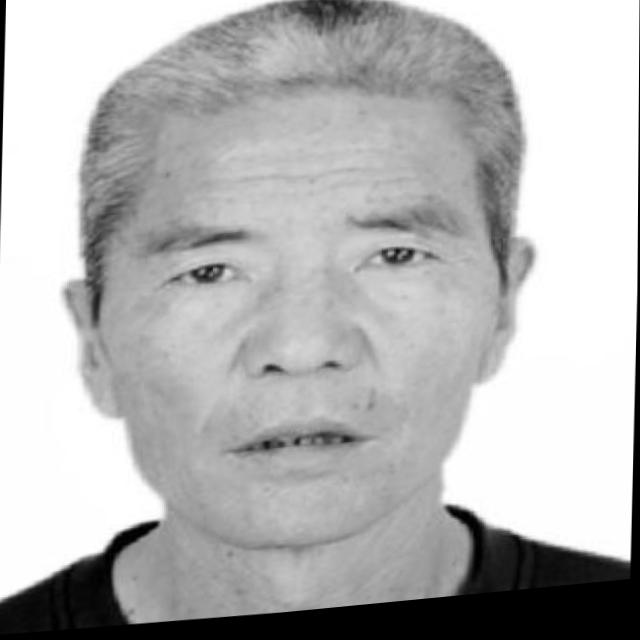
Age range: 45-64